Edward I. Edwards

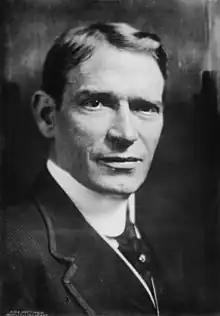
Edwards

Edward Irving Edwards (December 1, 1863 – January 26, 1931) was an American attorney, banker, and Democratic Party politician who served as the 37th Governor of New Jersey from 1920 to 1923 and represented the state in the United States Senate from 1923 to 1929. He was a leading critic of Prohibition.